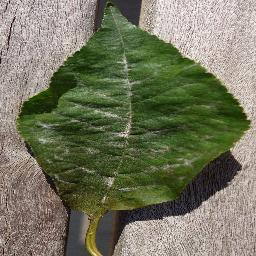
Label: Cherry___Powdery_mildew